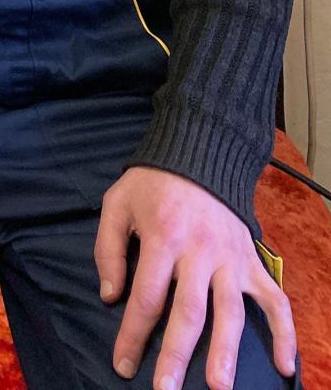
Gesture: no_gesture